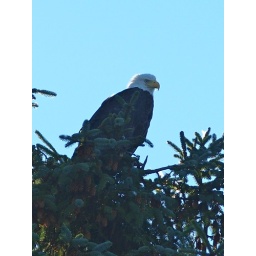
Sat on the tree top near the government dock, this eagle was watching the nearby fish boat unloading. E7161344_edited-1